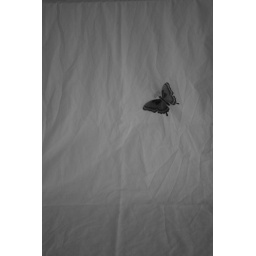
a butterfly in a world of black and white.